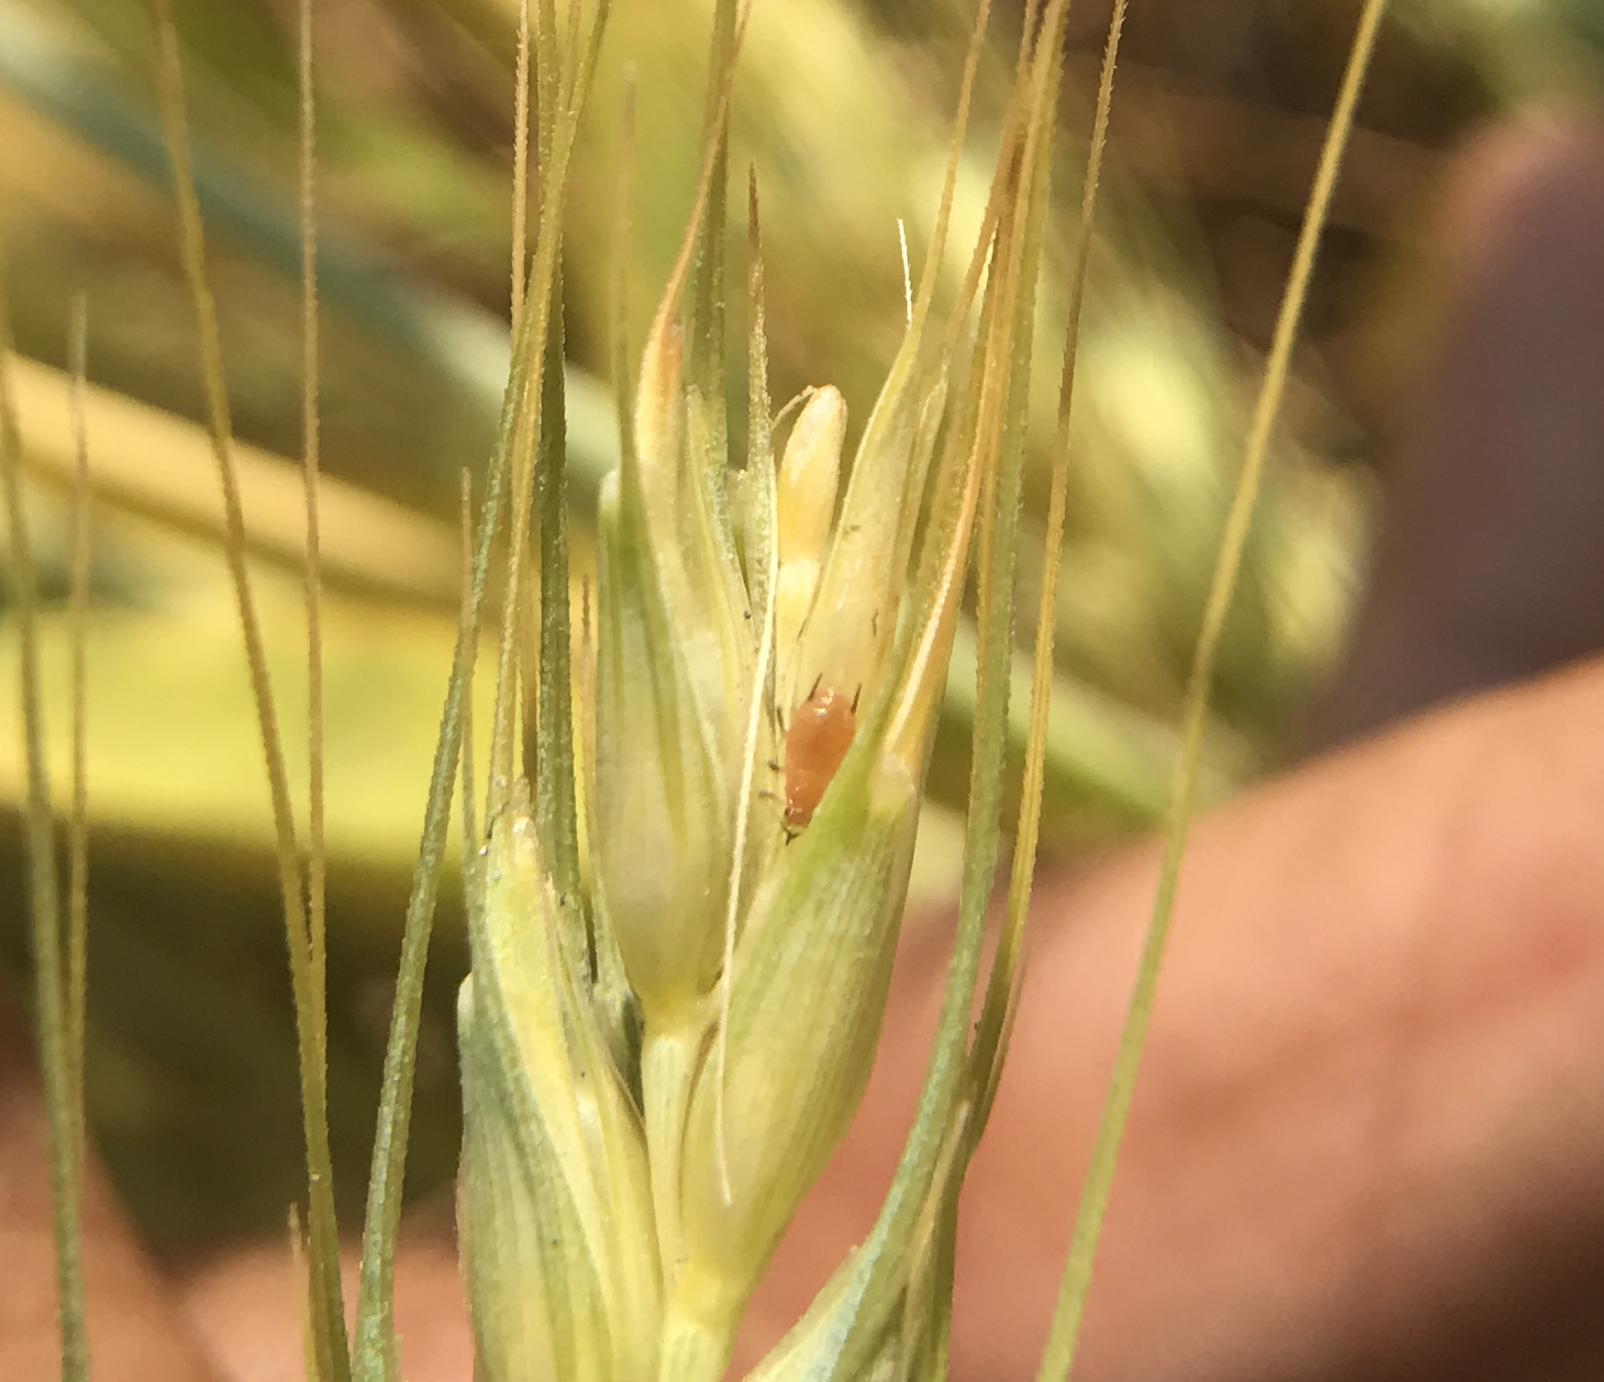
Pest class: english_grain_aphid